Kentucky State Reformatory

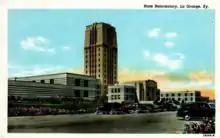
Kentucky State ReformatoryLa Grange, Ky.Postcard view, c. 1940

Kentucky State Reformatory (KSR) is a medium-security prison for adult males. The prison is located in unincorporated Oldham County, Kentucky, near La Grange, and about northeast of Louisville. It opened in 1940 to replace the Kentucky State Penitentiary in Frankfort (later known as Kentucky State Reformatory) after a flood damaged the original property. As of 2024, the capacity of KSR is 1,051 inmates.